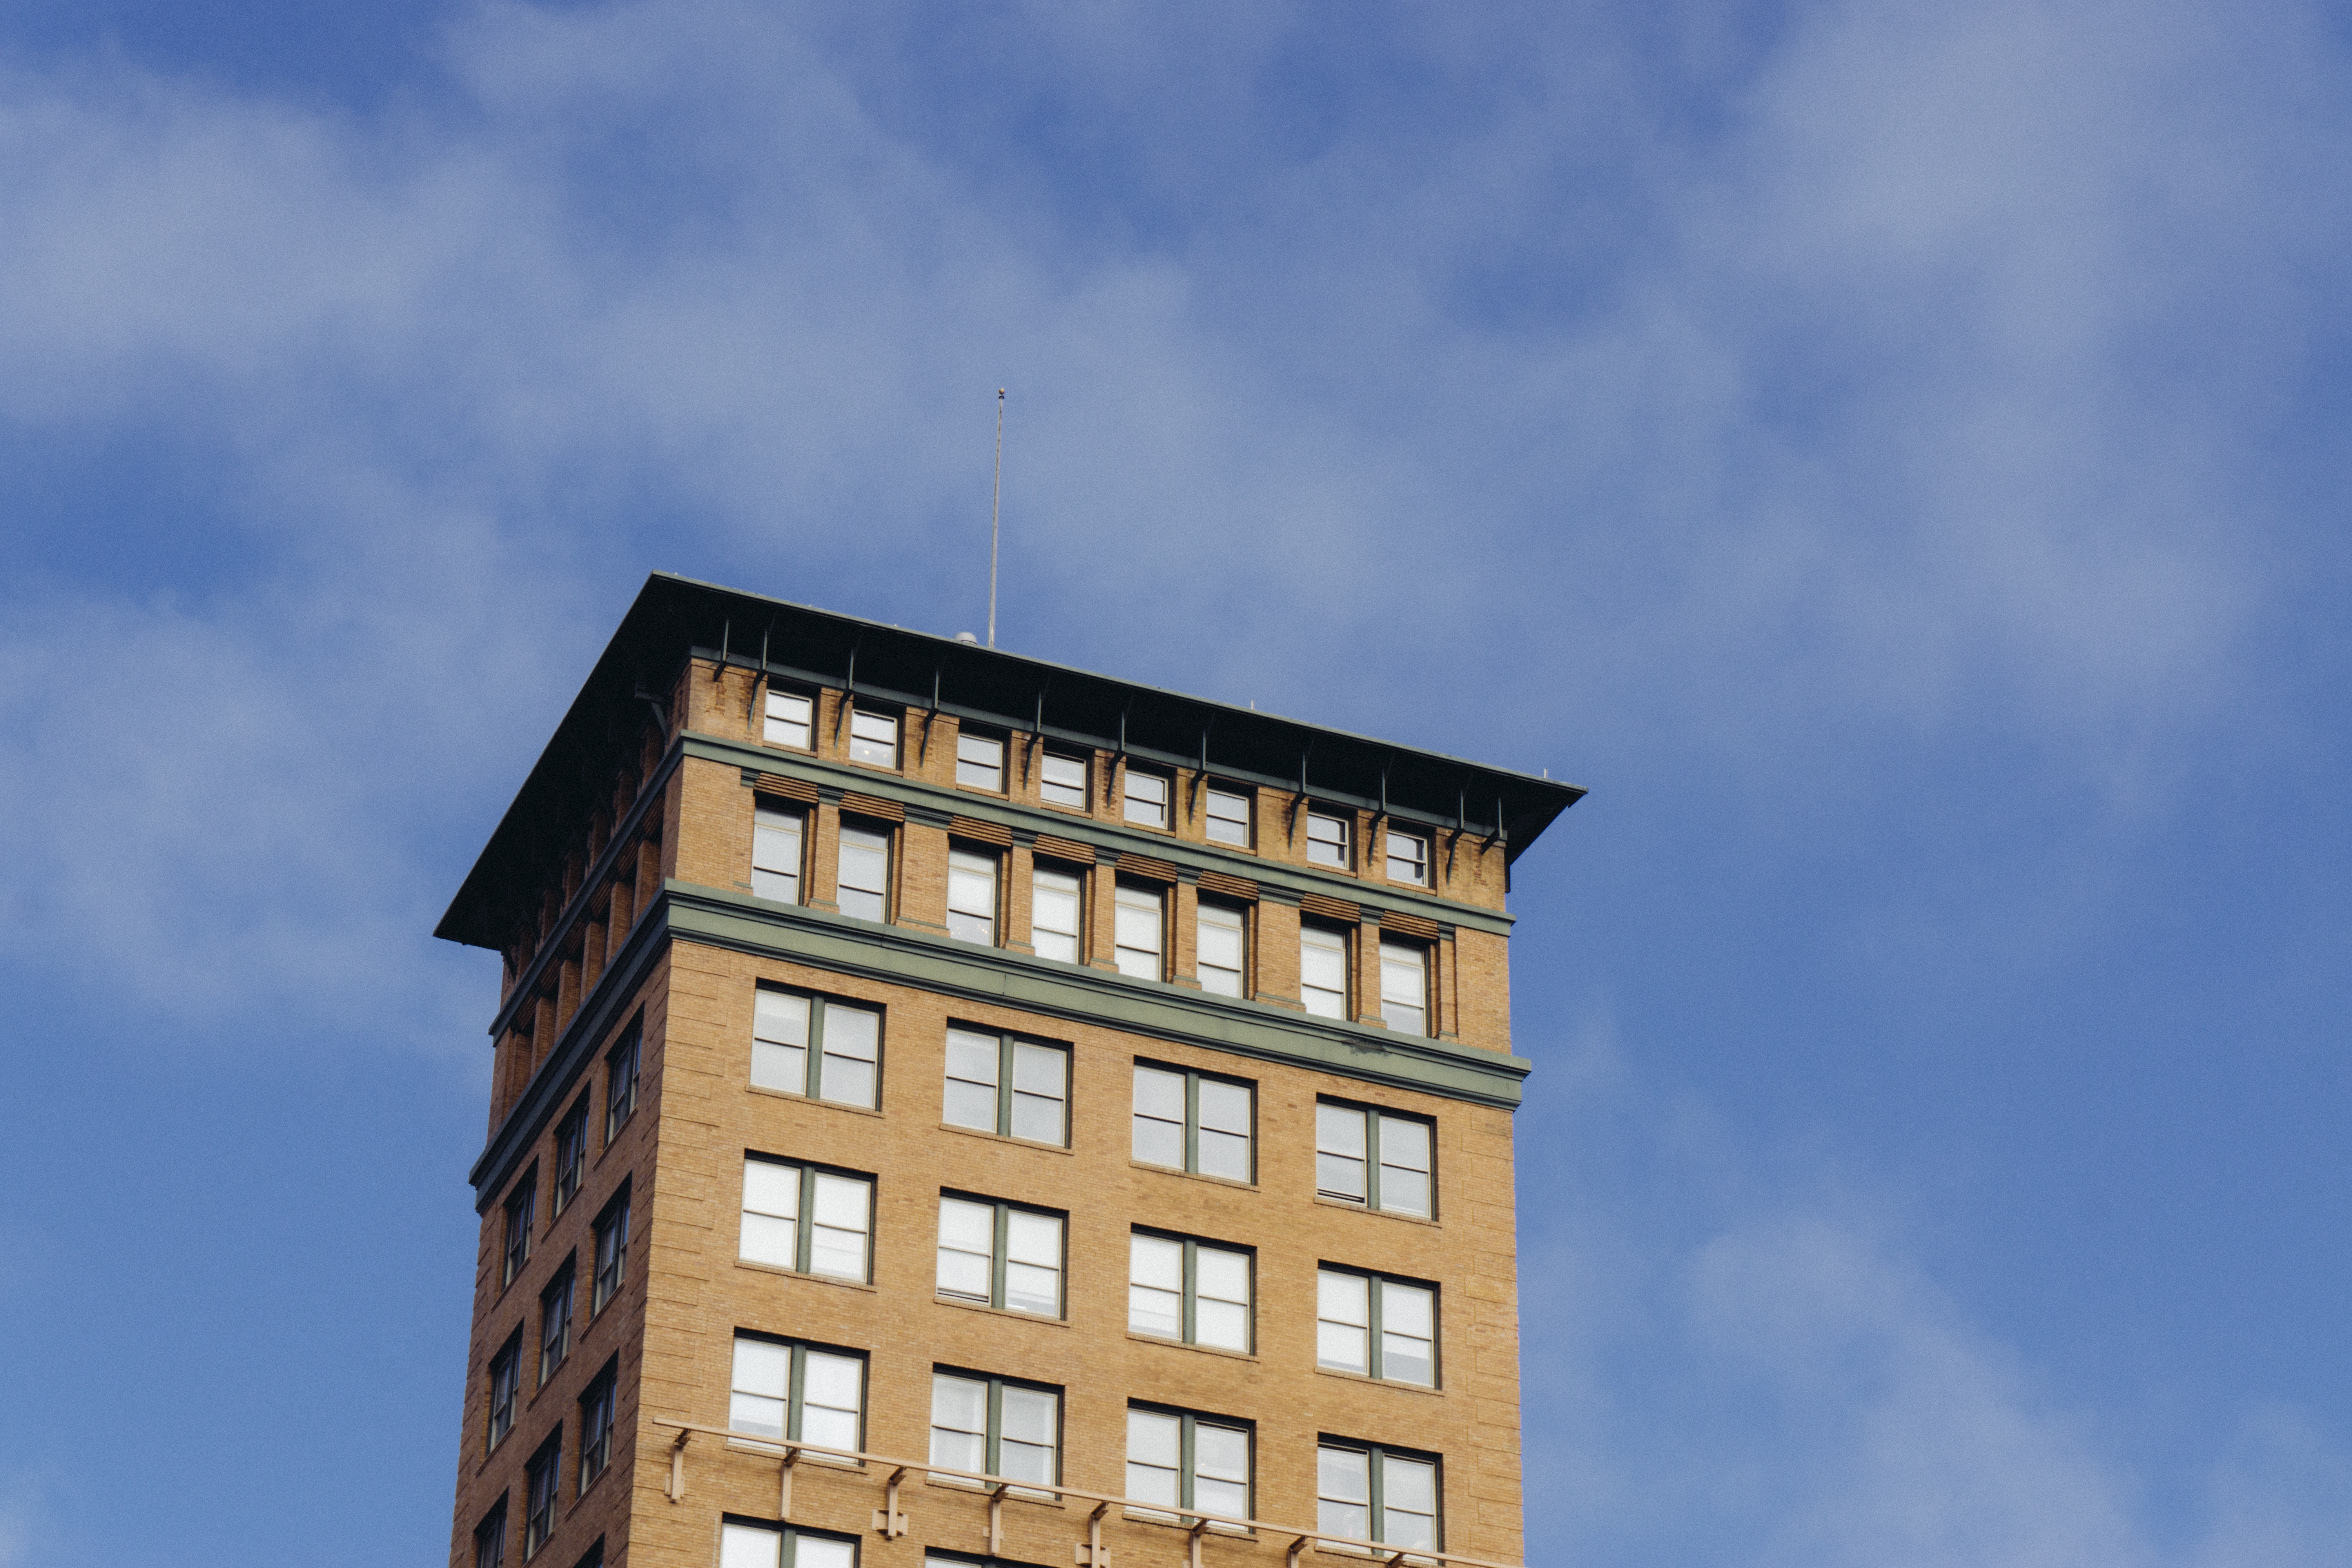
architecture, sky, window, skyscraper, downtown, tower, landmark, facade, blue, tower block, urban area